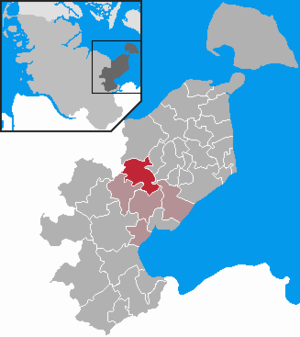
Schönwalde am Bungsberg
Kort
Schönwalde am Bungsberg er en by og kommune i det nordlige Tyskland, beliggende i Amt Ostholstein-Mitte under Kreis Østholsten. Kreis Østholsten ligger i den østlige del af delstaten Slesvig-Holsten.